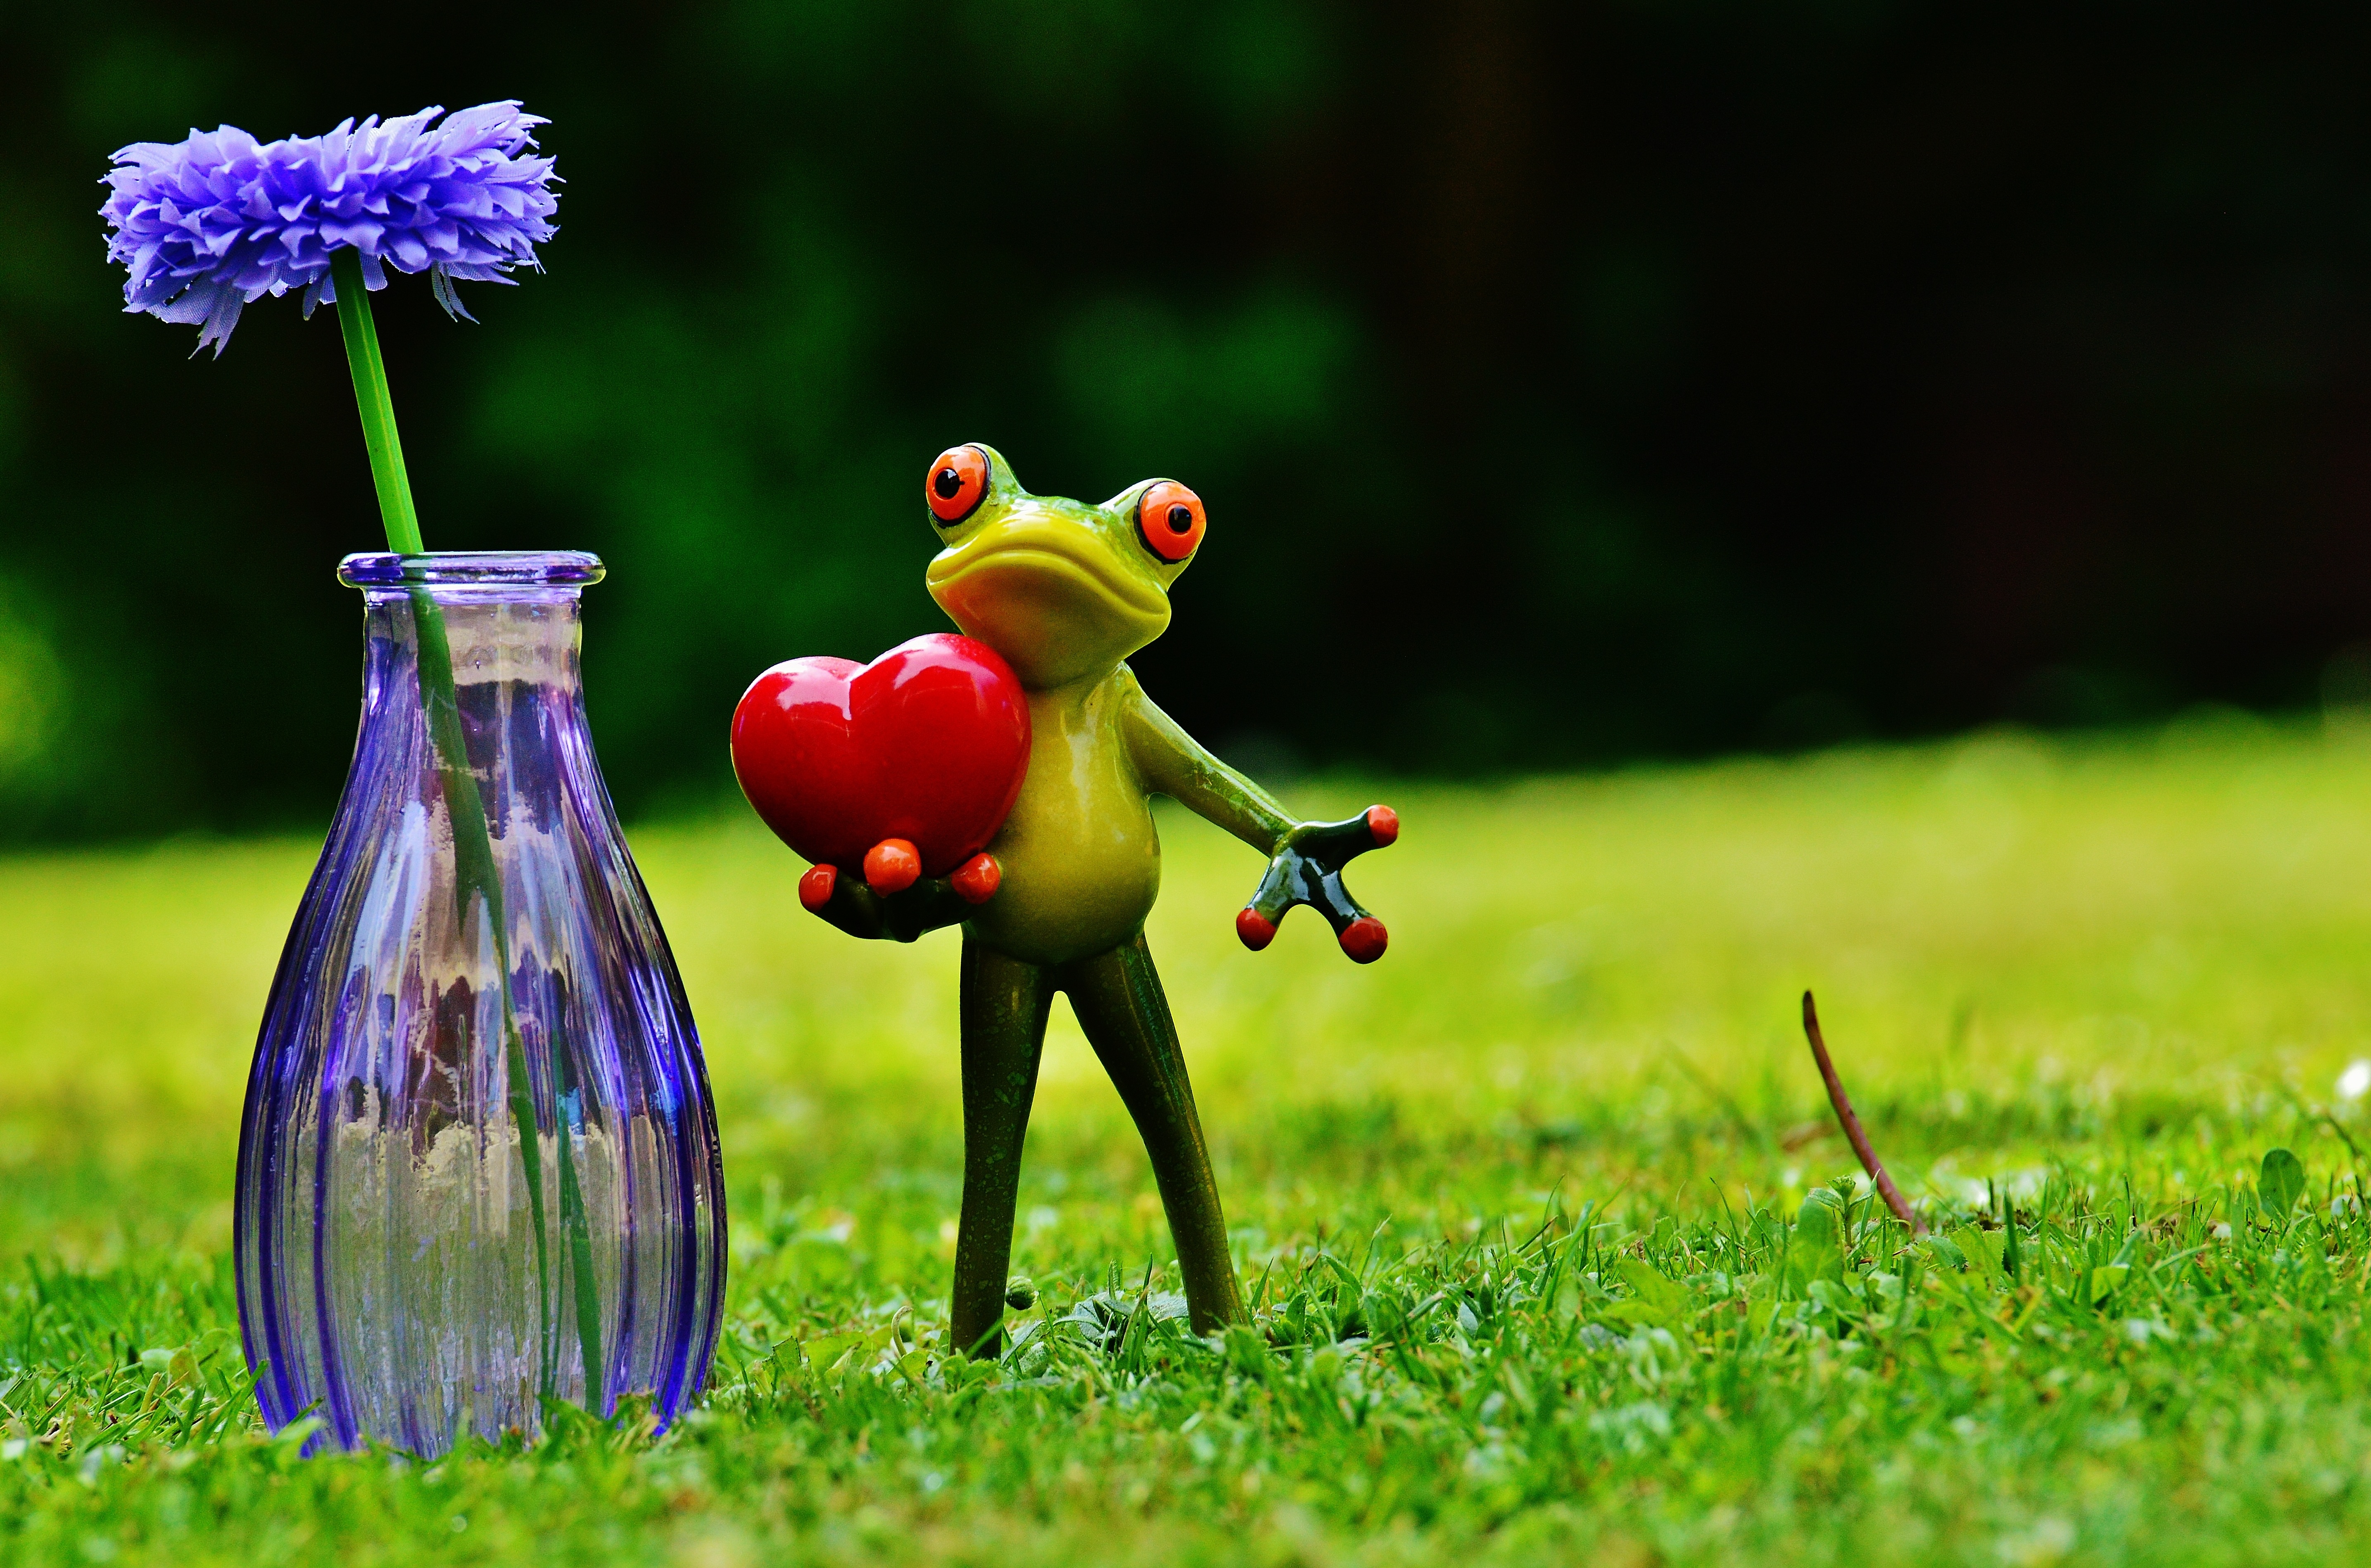
grass, lawn, meadow, flower, glass, love, heart, vase, green, romance, romantic, frog, together, flora, luck, greeting card, macro photography, valentine's day, mother's day